Muita Calma Nessa Hora 2

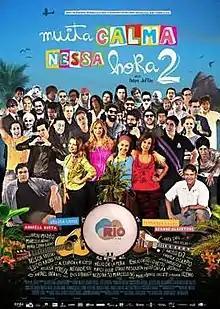
Theatrical release poster

Muita Calma Nessa Hora 2 is a 2014 Brazilian comedy film directed by Felipe Joffily, written by Bruno Mazzeo and Lusa Silvestre, and starring Mazzeo, Marcelo Adnet, Fernanda Souza and Andréia Horta. It is a sequel to the 2010 film "Muita Calma Nessa Hora".